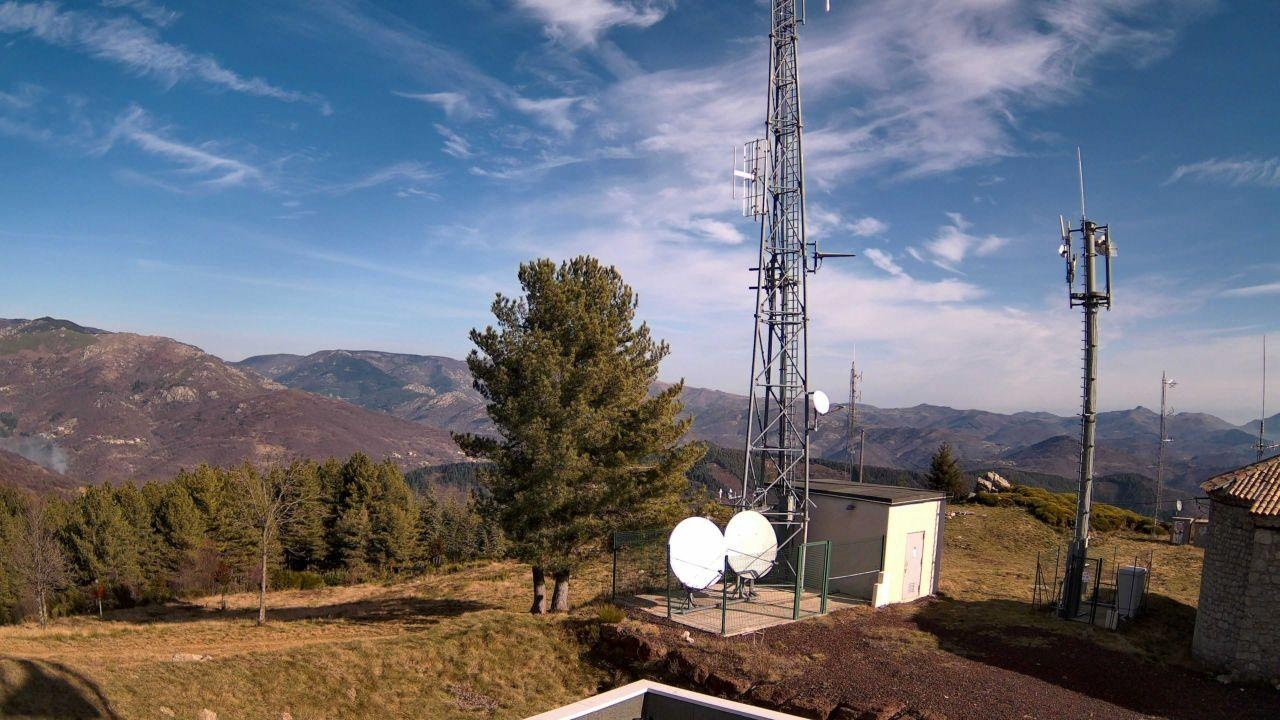
Fire: no
Smoke: yes